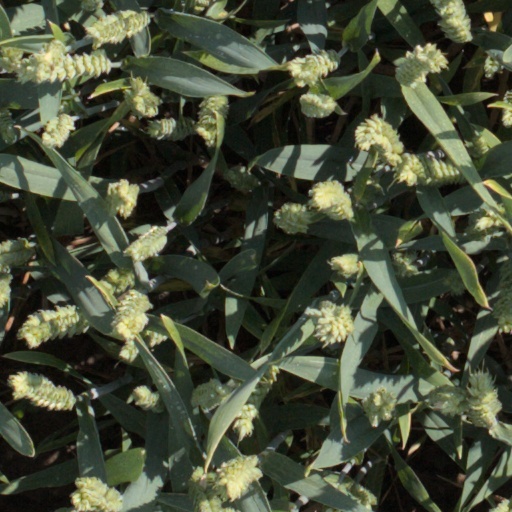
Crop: wheat